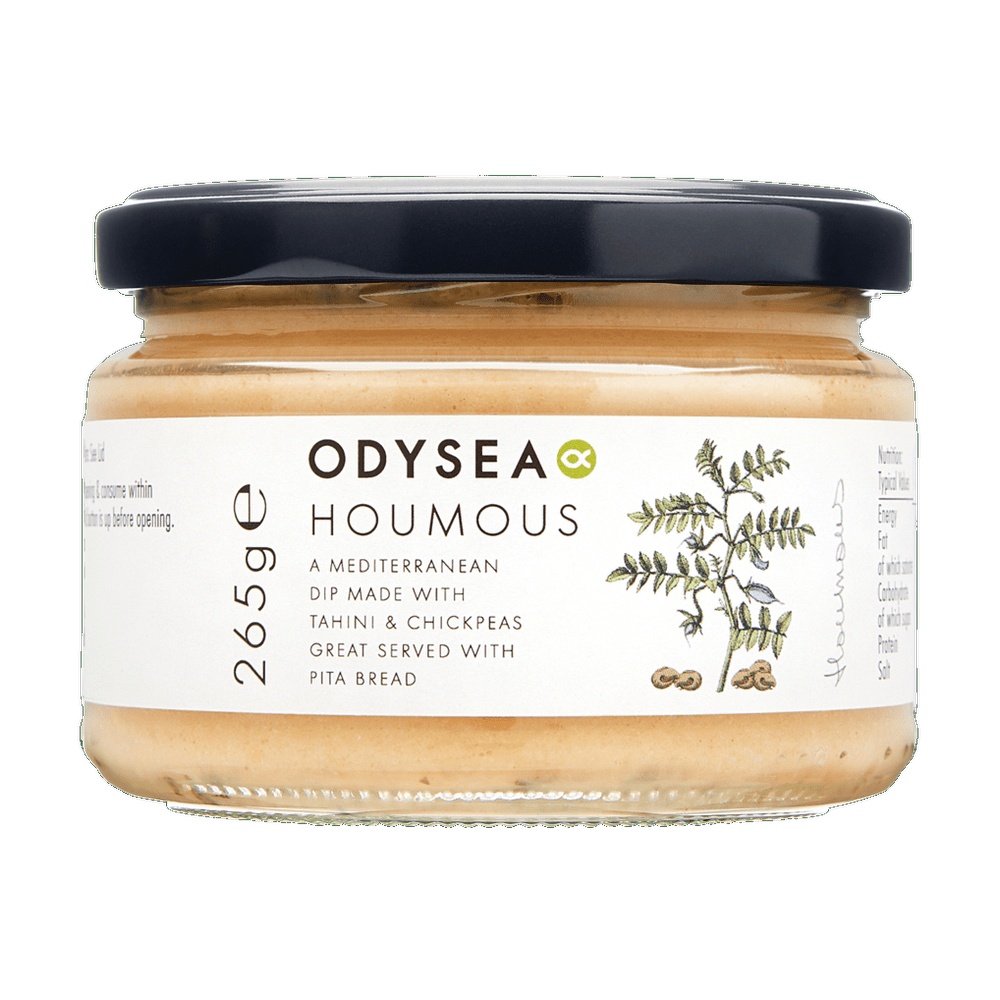
Odysea Houmous (265g)
Houmous is the classic middle-eastern dip made with chickpeas, tahini and olive oil. Odysea have added a touch of lemon to impart a subtle citrus note and a dash of cumin for it’s warm earthy flavour. This houmous is one of only a few that doesn’t need to be kept in the fridge before opening making it a brilliant pantry staple, ready to take out and serve straight from the jar when ever you need it, and the perfect eat-on-the go dip for lunch boxes and picnics! Suitable for vegetarians & vegans. Ingredients Chickpeas (52%), Water, Tahini ( SESAME ) (10%), Sunflower Oil, Sugar, Extra Virgin Olive Oil, Lemon Juice, Garlic Powder, Sea Salt, Cumin, Red Pepper Powder, Acidity Regulator (Lactic Acid), Antioxidant (Ascorbic Acid). Allergy Information: For allergens, see ingredients in CAPS. Nutritional Information Energy:821Kj/197Kcal, Fat:12g, of which saturates:1.5g, Carbohydrates:15.7g, of which sugars:1.5g, Protein:4.8g, Salt:1.40g
Brand: Odysea
Category: Food, Beverages & Tobacco > Food Items > Dips & Spreads > Hummus